Conservation behavior

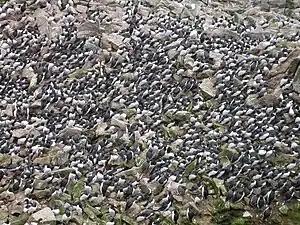
Common murres on densely packed breeding grounds.

Understanding animal behavior can help limit the impact of humans on the environment. Wildlife conservation is concerned with protecting species and their habitats from the impact of human development. Wildlife management is concerned with manipulating and exploiting wild species to achieve a desired end while ensuring their persistence and availability. Because management is often a component of conservation strategies, incorporating knowledge of animal behavior into wildlife management has potential for improving the outcomes of conservation projects. This understanding of animal behavior can help managers design better wildlife and nature reserves, reduce human–wildlife conflict, understand and manage species’ responses to human-induced environmental stress, and manage introduced species.